Jan Perner

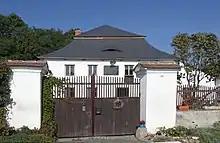
Watermill in Bratčice: birthplace of Jan Perner

The railway from Prague to Pardubice (over 100 km) was finished in 1845. On 9 September 1845, while Perner was returning from an inspection trip he looked out of the window of a moving train (near Choceň). His head hit a pole, and he was severely injured and died the next day in Pardubice. He has the dubious fame of being the first person to die in a railway accident in Bohemia. Today one of the faculties of University of Pardubice is named after him: "Jan Perner Transport Faculty" ("Dopravní fakulta Jana Pernera") . An InterCity class train of railway operator České dráhy bears the name "Jan Perner".